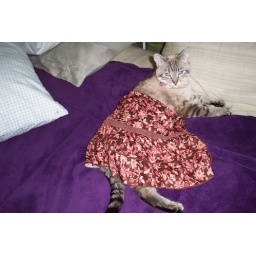
The girl in a dress